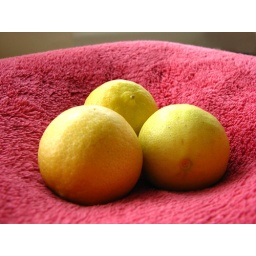
Cute little limes nestled comfily (yea i made it my word dammit!) in my little pink squishy pillow